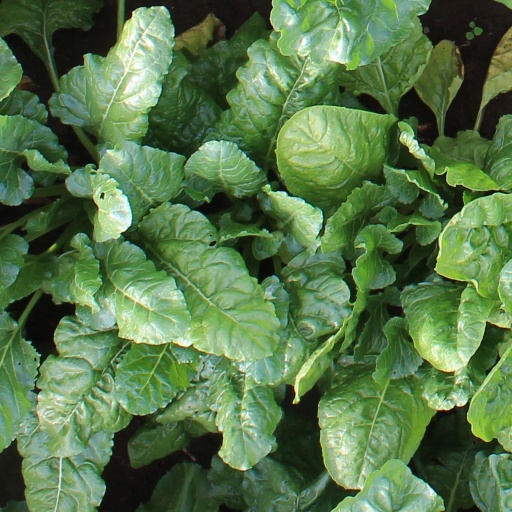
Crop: sugar beet